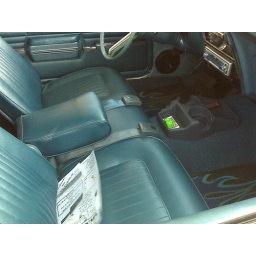
These are not the current floor mats and the cup holders are no longer in the car.